Roland N. Smoot

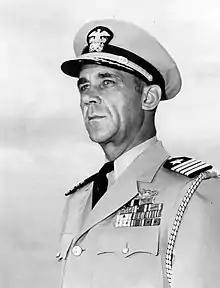
Smoot as Captain.

In March 1941, Smoot was ordered to the Puget Sound Navy Yard at Bremerton, Washington, and assumed duty in connection with fitting out of destroyer "Monssen". Upon her commissioning on March 14, Smoot embarked for her shakedown and training, which he completed by the end of June 1941. The "Monssen" then joined the Atlantic Fleet and participated in the convoy escort duties and Neutrality Patrols to Iceland.